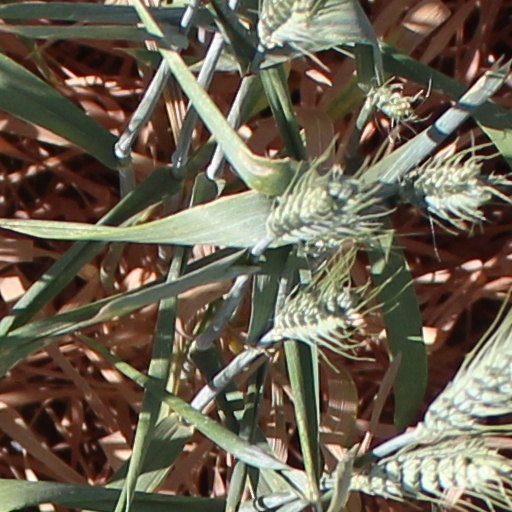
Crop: wheat